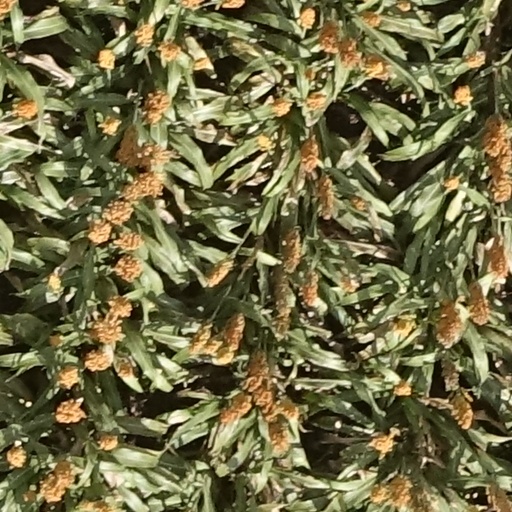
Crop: sorghum